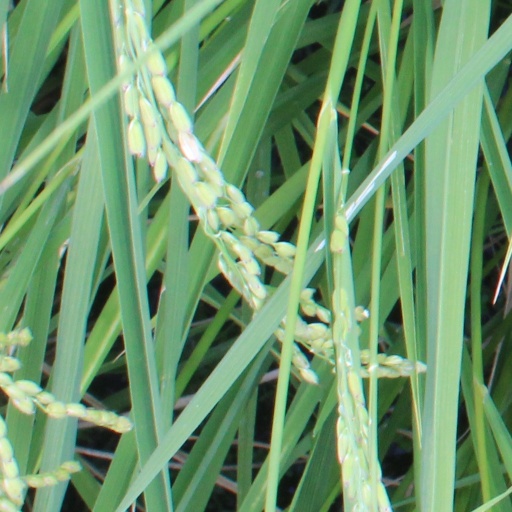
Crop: rice